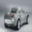
Label: automobile